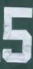
Number: 5